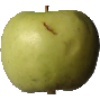
Label: Apple Golden 3